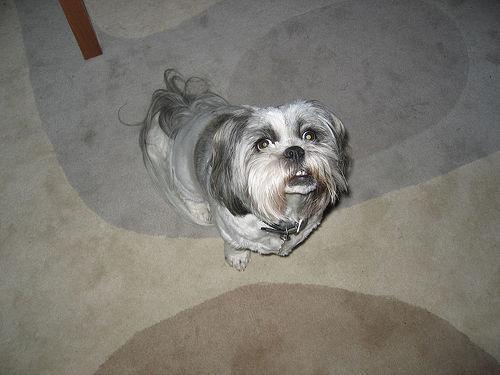
Lhasa